2002 Brazilian Grand Prix

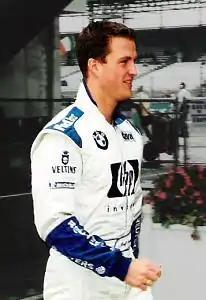
Ralf Schumacher "(pictured in 2002)" finished second, 0.588 seconds behind Michael Schumacher after closing up to his brother late in the Grand Prix.

Ferrari feared Michael Schumacher had a puncture from the incident, but this was not the case. Montoya remained on the track, but the incident moved his teammate Ralf Schumacher to second, and the fast-starting Renaults of Trulli and Button to third and fourth, respectively. For the second straight race, Montoya had an unscheduled pit stop for a replacement front wing and debris removal, ending his chance at victory. When the first lap ended, Michael Schumacher led Ralf Schumacher by 1.5 seconds. Barrichello overtook Coulthard through turn one for fifth on lap two; Barrichello was on a one-stop strategy whereas his teammate Michael Schumacher was on a two-stop strategy. Michael Schumacher began to pull away from the rest of the field. On lap three, Barrichello passed Button for fourth while Salo overtook De La Rosa for 11th. Barrichello overtook Button for third on the following lap. He lapped faster than teammate Michael Schumacher, and on lap six, passed Ralf Schumacher on the inside at the end of the start/finish straight into turn one. Meanwhile, Irvine lost positions to Salo and De La Rosa, dropping to 11th.